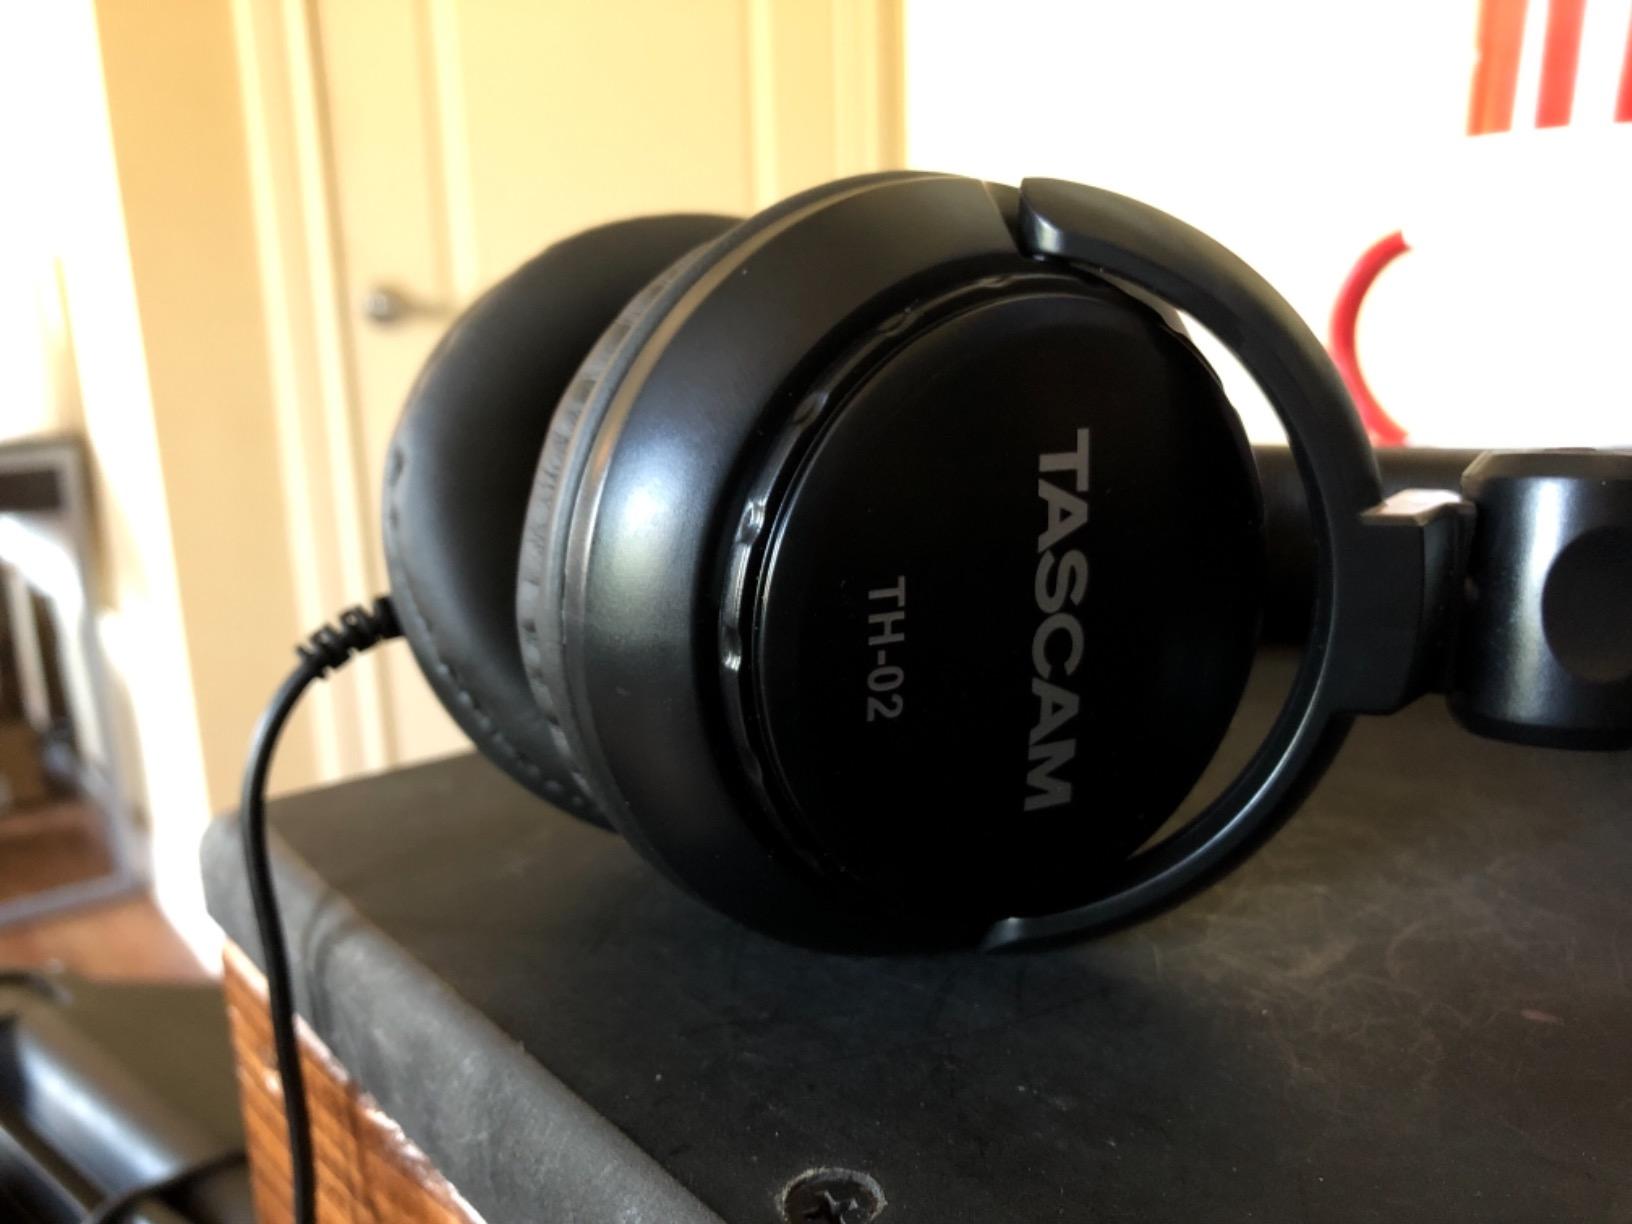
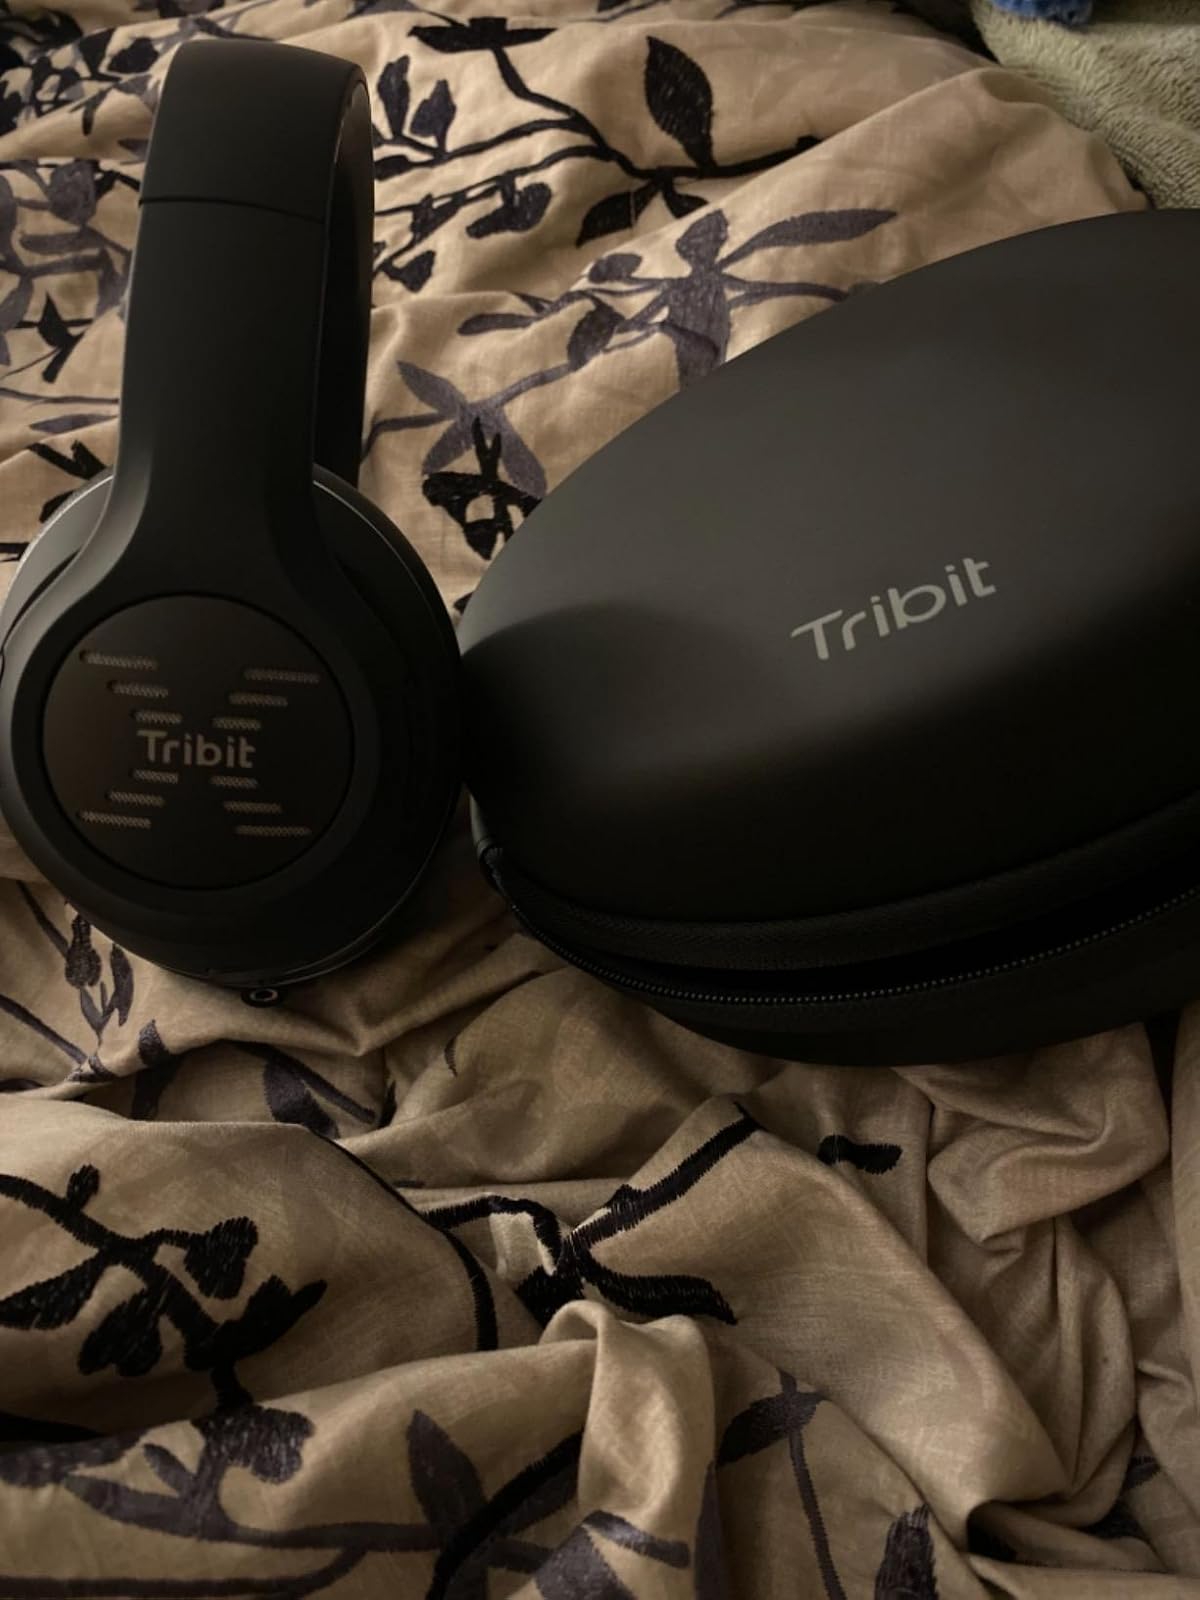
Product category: headphones
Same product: no